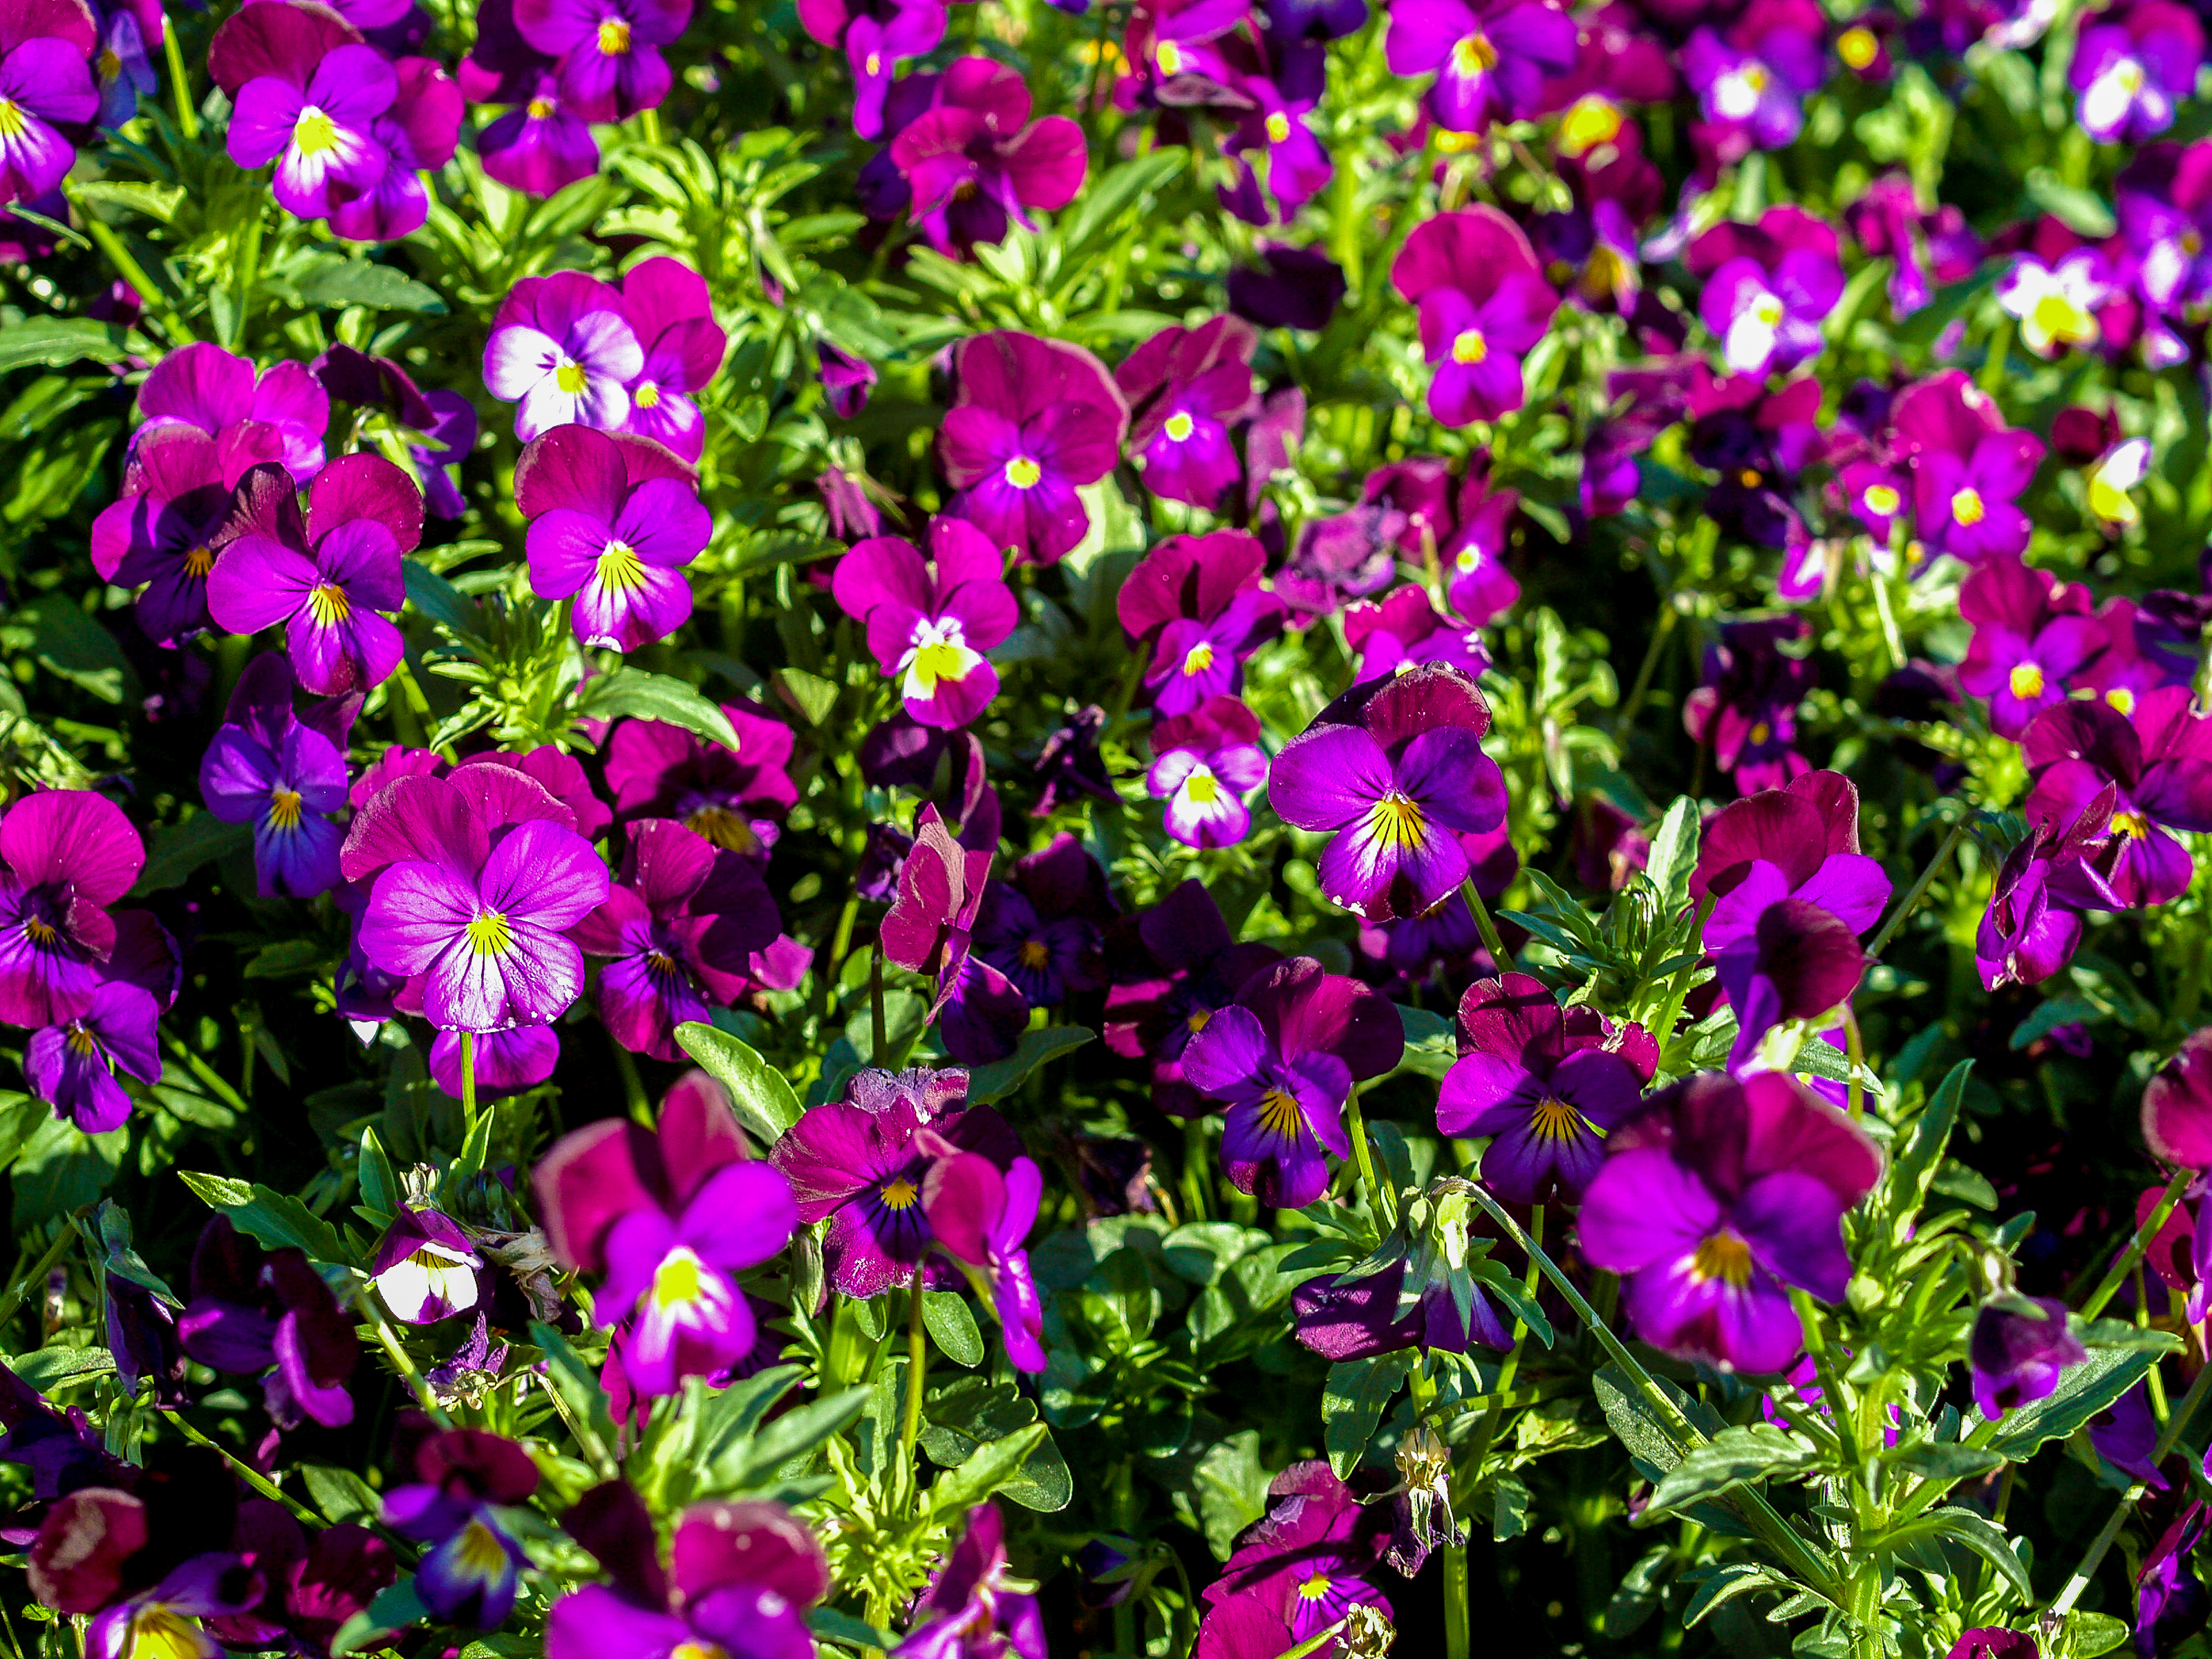
garden, nature, plant, flower, floral, green, colorful, flora, bloom, park, natural, blooming, blossom, purple, pink, grass, petal, beauty, field, fresh, background, gardening, beautiful, leaf, botany, pretty, growth, landscape, botanical, meadow, aubretia, flowering plant, violet family, viola, annual plant, groundcover, spring, wildflower, melastome family